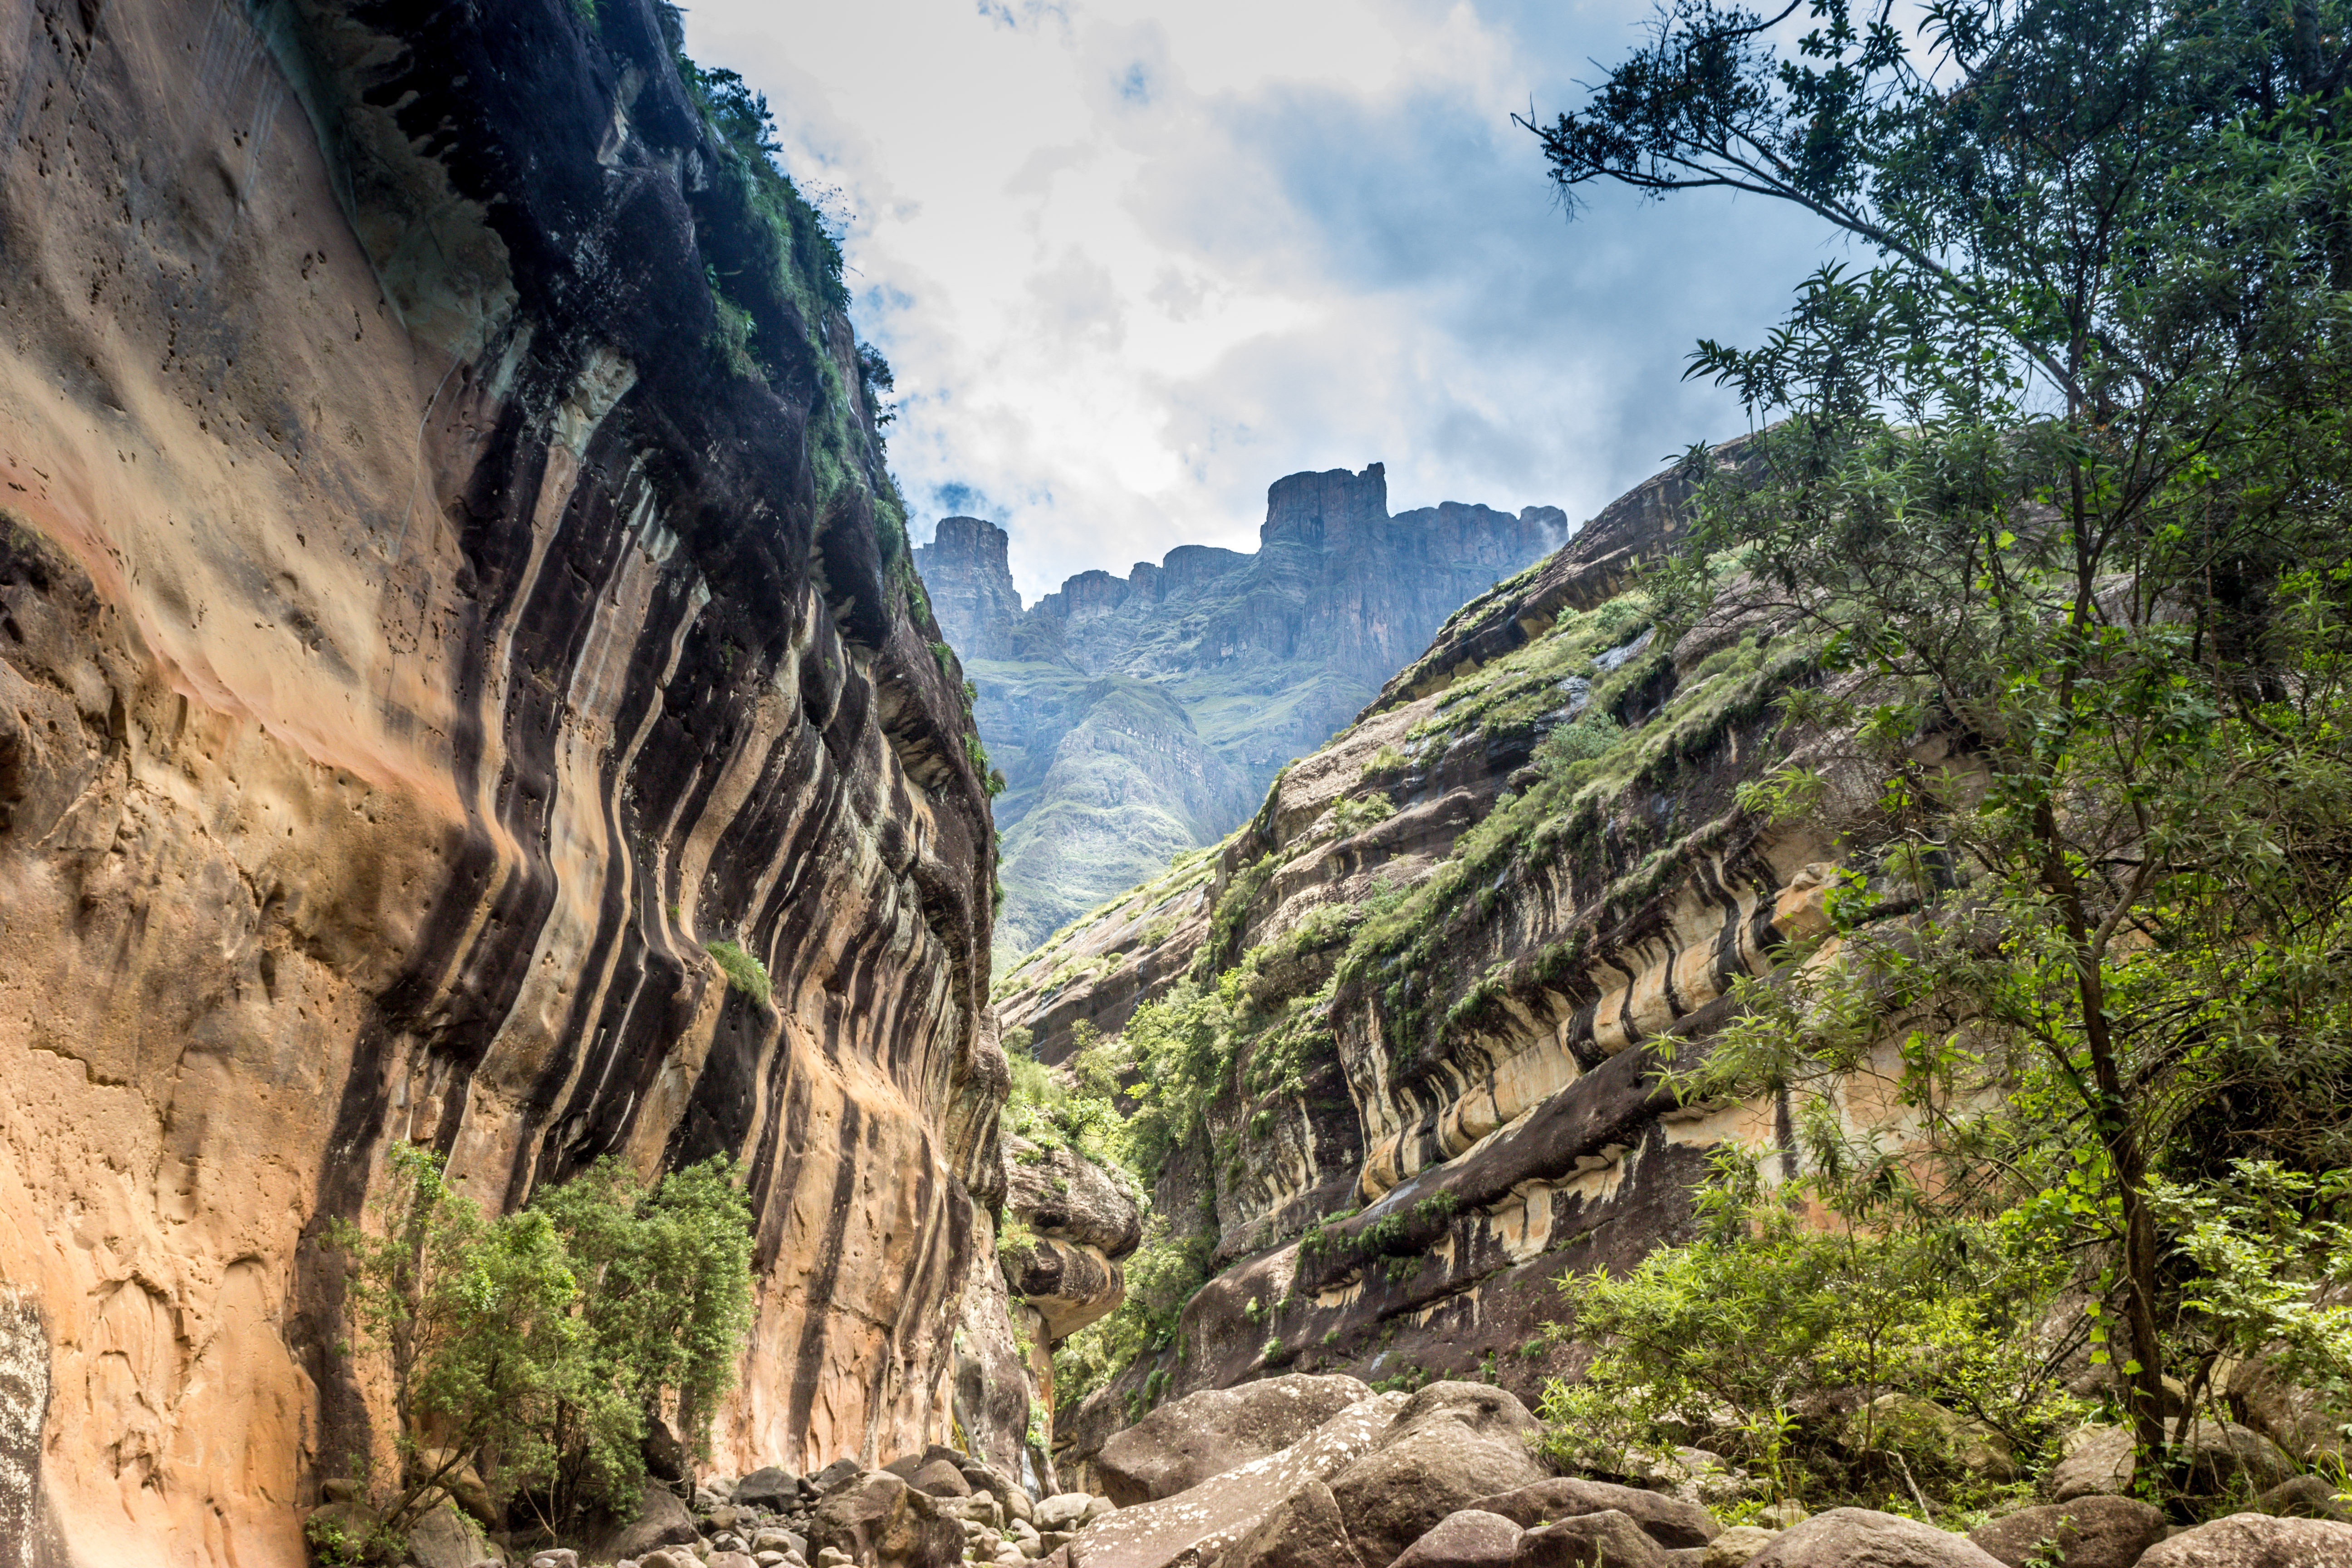
nature, rock, wilderness, walking, mountain, trail, adventure, valley, formation, cliff, jungle, park, canyon, terrain, national park, geology, badlands, ravine, wadi, landform, drakensberg, geographical feature, mahai